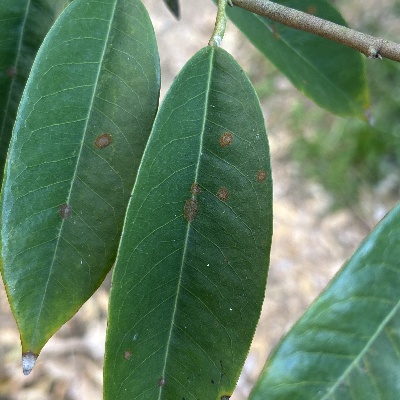
Label: Leaf_Algal